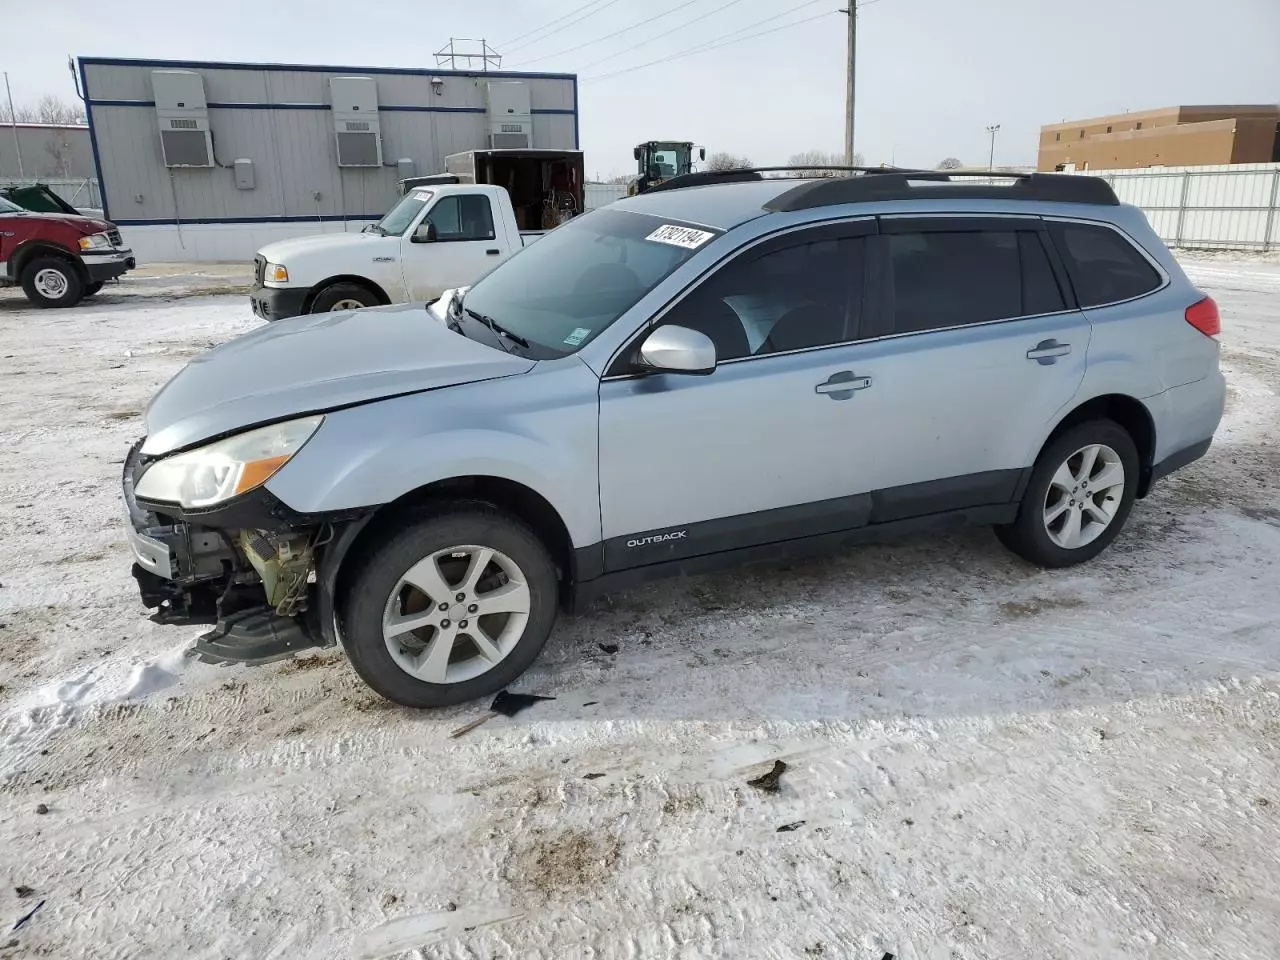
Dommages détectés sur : plaque d'immatriculation avant, pare-choc avant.
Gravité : majeur